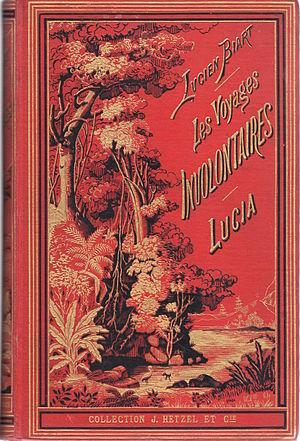
Couverture du roman ""Lucia Avila"" de Lucien Biart"
Lucien Biart, né le 21 juin 1828 à Versailles en France et mort le 18 mars 1897 aux Batignolles en France, est un écrivain français.